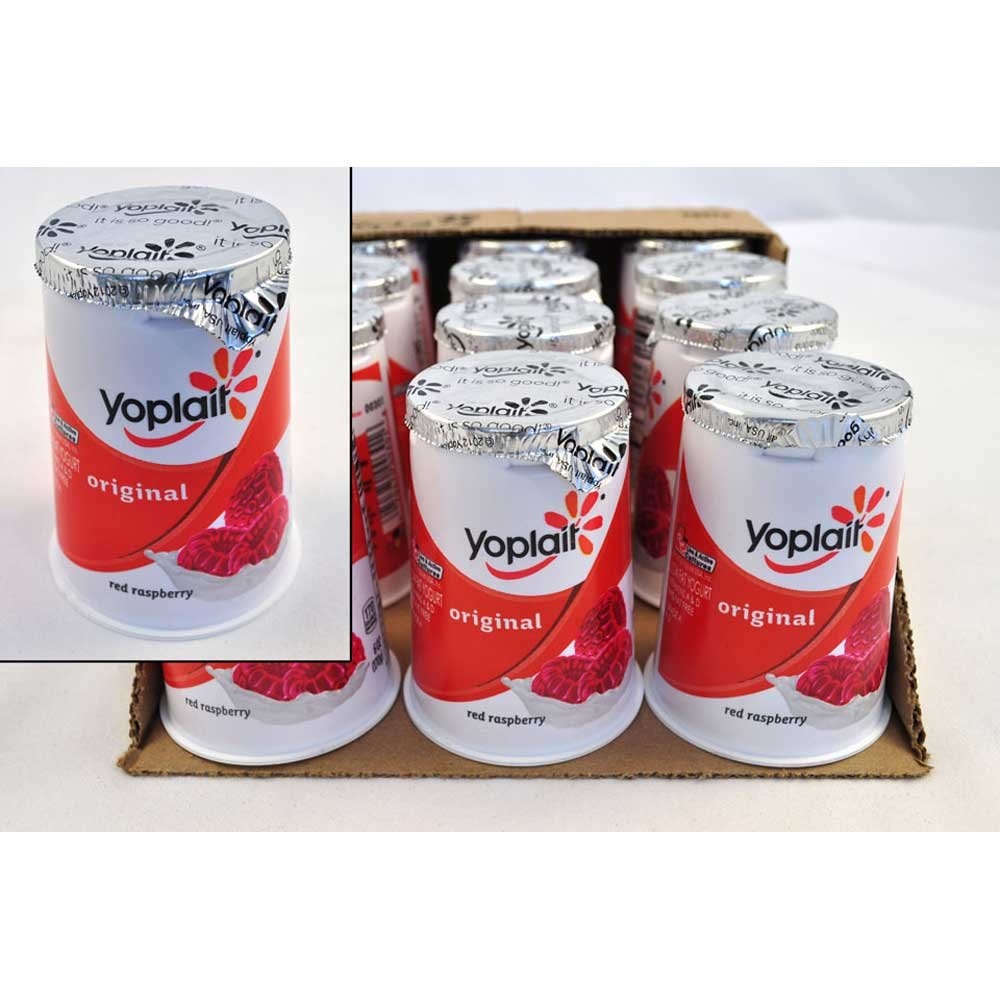
Item Name: Yoplait Original Red Raspberry Yogurt, 6 Ounce - 12 per case.
Bullet Point 1: Important - Refrigerated items are perishable and tend to have short shelf lives - some of these can be as little as two weeks from the date of receipt - if you are ordering a large quantity, or are otherwise concerned about expiration dates, consider a frozen product.
Bullet Point 2: Ships refrigerated, CANNOT be cancelled after being processed.
Product Description: Yoplait Original Red Raspberry Yogurt, 6 Ounce -- 12 per case. High In Calcium With Active Yogurt Cultures Including L. Acidophilus. Gluten Free. Diet Exchanges: 1 Skim Milk, 1 1/2 Carbohydrate. Cultured Pasteurized Grade A Low Fat Milk, Sugar, Raspberries, Modified Corn Starch, Nonfat Milk, High Fructose Corn Syrup, Kosher Gelatin, Citric Acid, Colored With Beet Juice Concentrate, Tricalcium Phosphate, Natural Flavor, Pectin, Vitamin A Acetate, Vitamin Cultured Pasteurized Grade A Low Fat Milk, Sugar, Raspberries, Modified Corn Starch, Nonfat Milk, High Fructose Corn Syrup, Kosher Gelatin, Citric Acid, Colored With Beet Juice Concentrate, Tricalcium Phosphate, Natural Flavor, Pectin, Vitamin A Acetate, Vitamin D3. Kosher, Cup
Value: 12.0
Unit: count

Price: 60.05